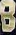
Number: 8